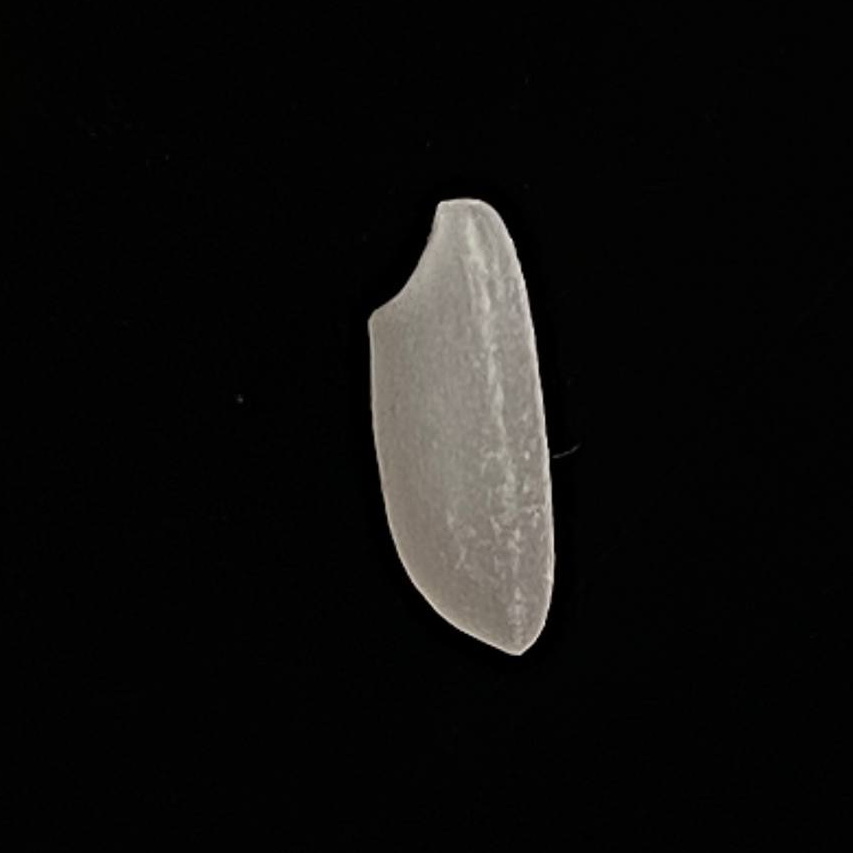
Rice variety: Katari_Polao